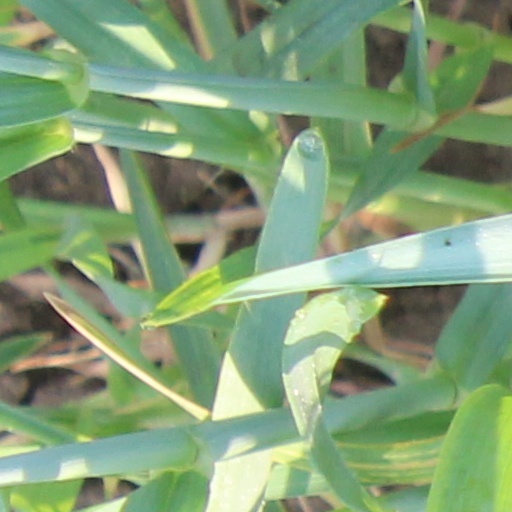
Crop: wheat